St. Andrew's Episcopal Church (Scotland, South Dakota)

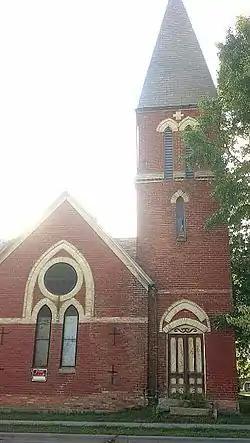

St. Andrew's Episcopal Church is a historic Episcopal church building in Scotland, South Dakota, in the United States. The brick Gothic Revival style building was built in 1886, and was added to the National Register of Historic Places on June 17, 1982.